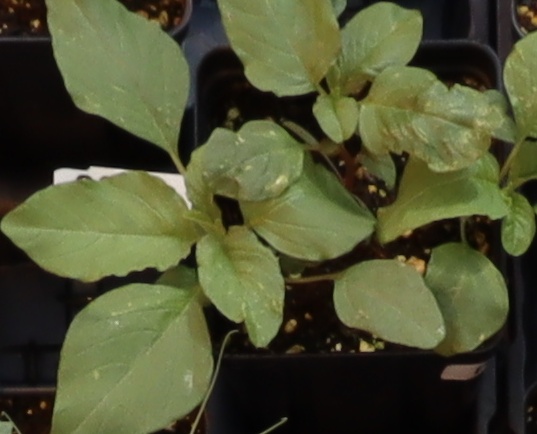
Label: Redroot Pigweed